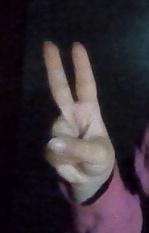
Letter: taa